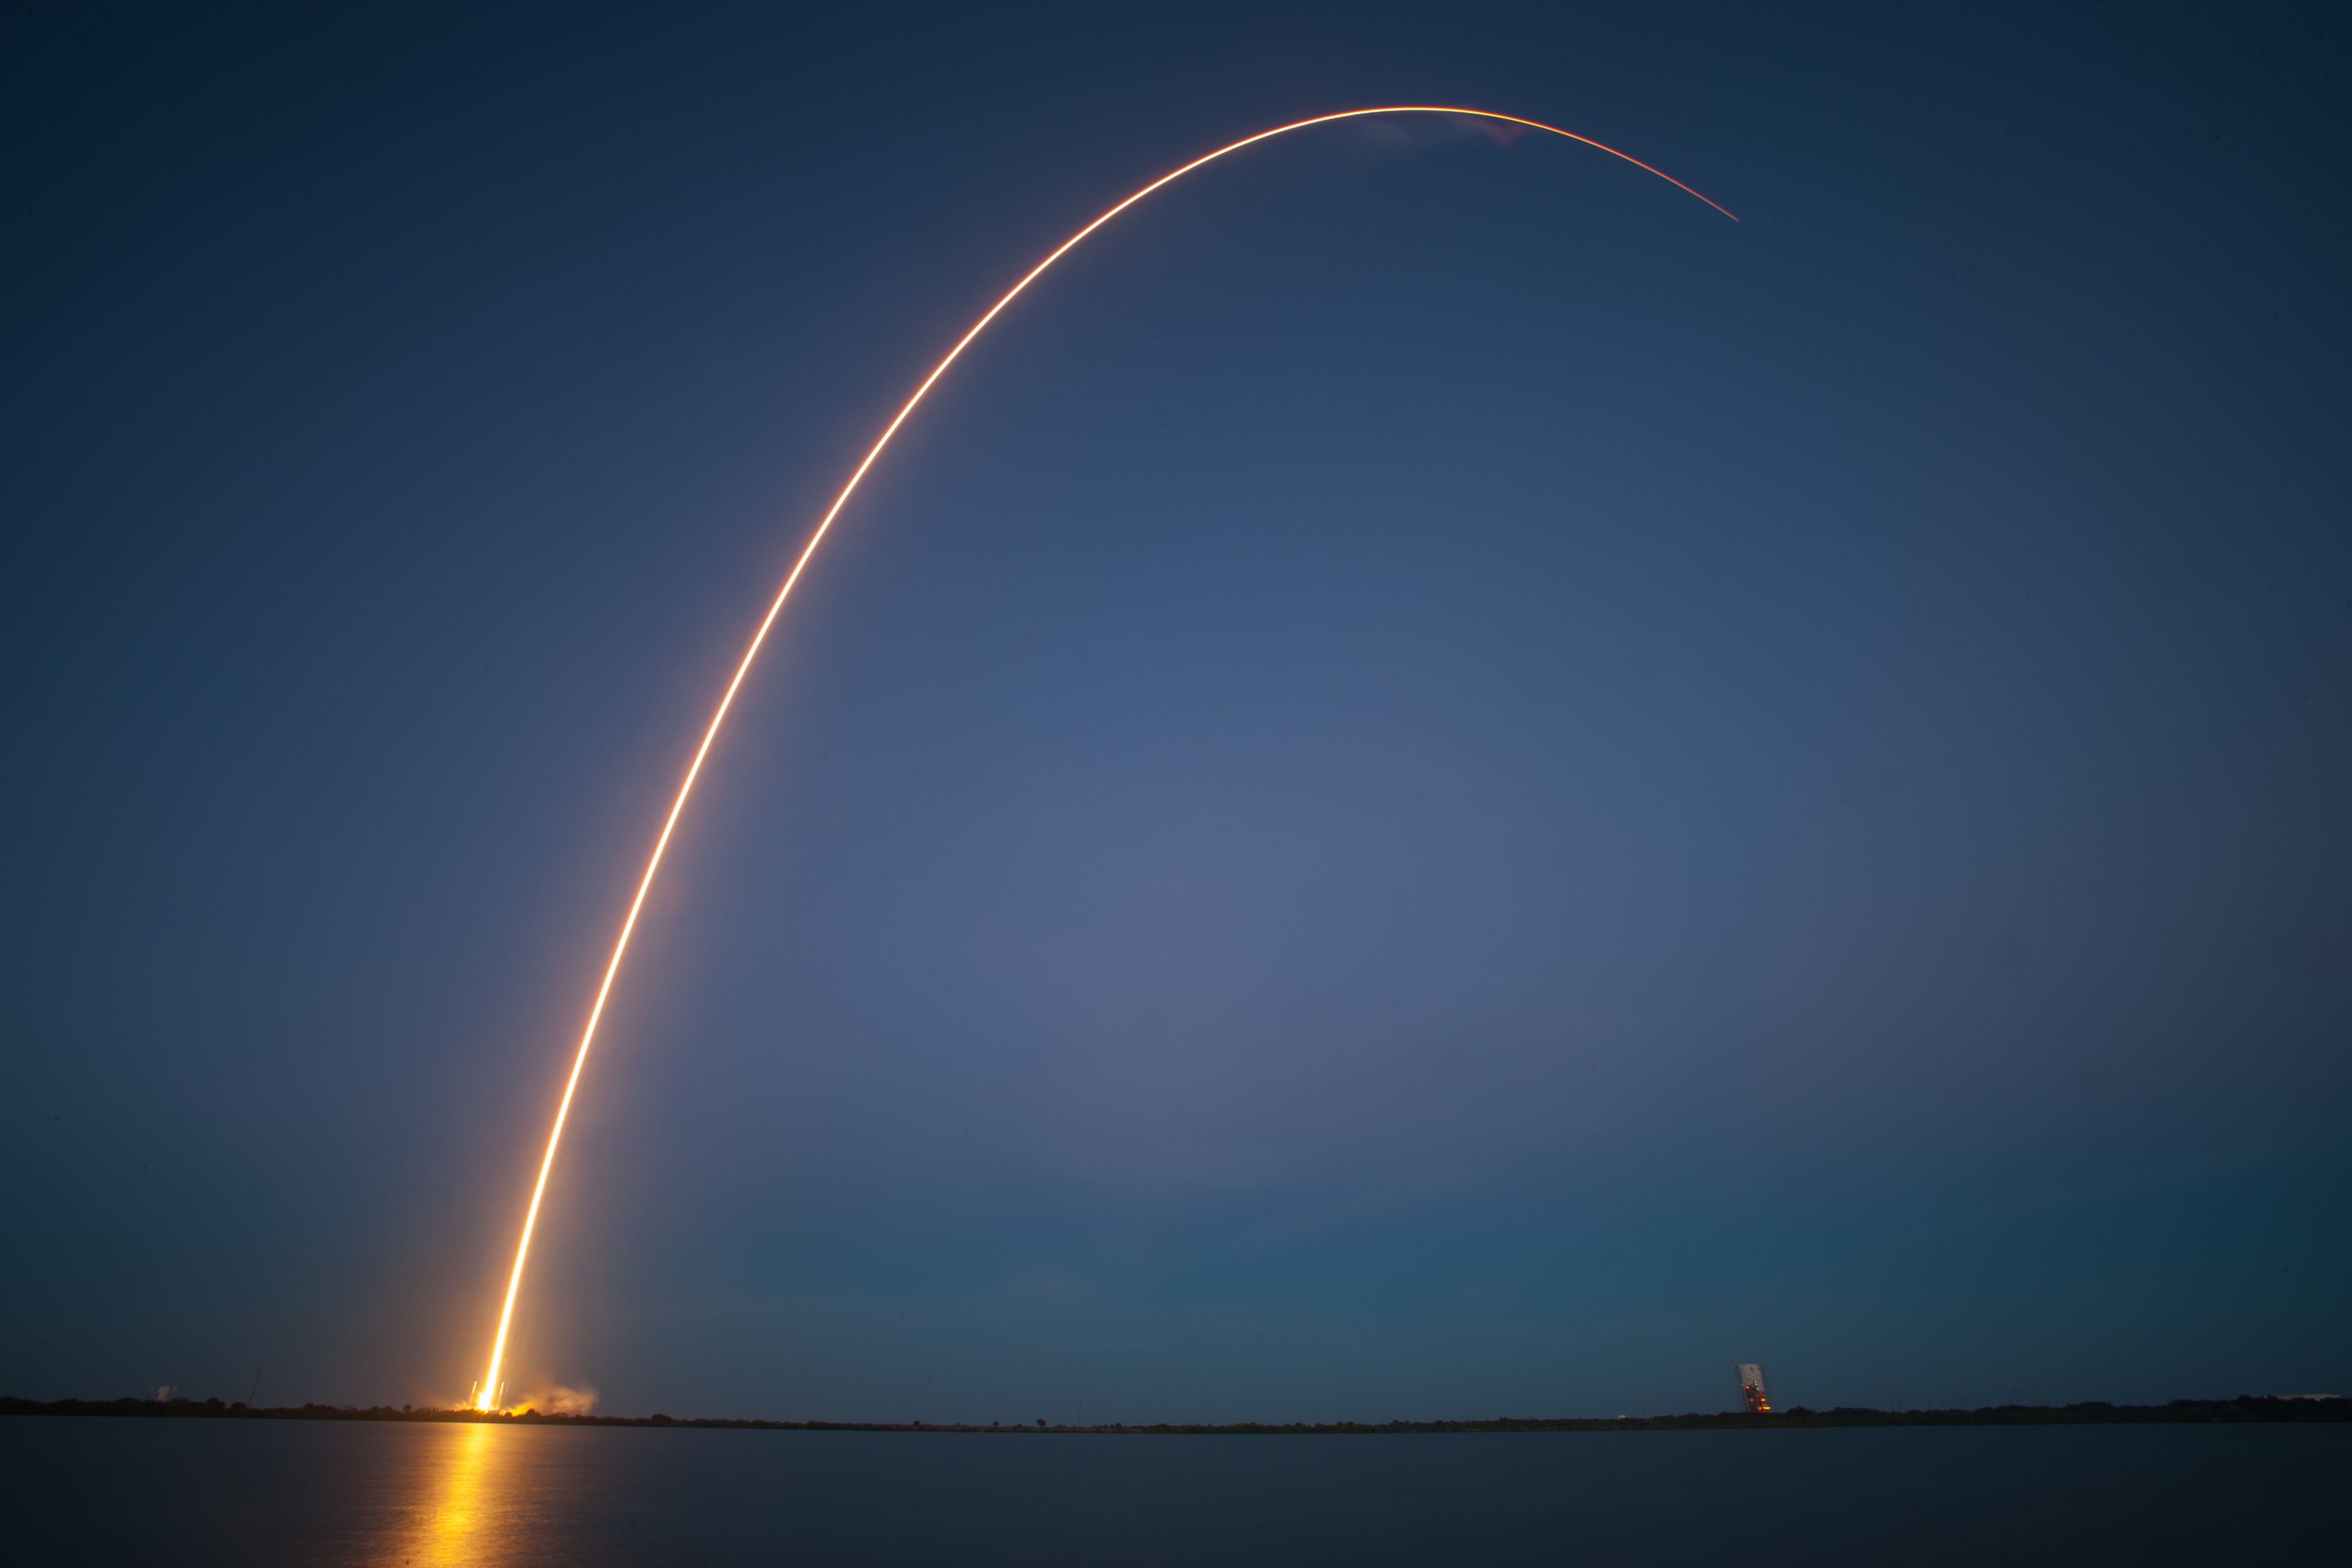
horizon, light, cloud, sky, night, atmosphere, flying, transportation, transport, line, vehicle, space, speed, rocket, launch, power, rainbow, rocket launch, flames, crescent, spaceship, fuel, countdown, cape canaveral, spacecraft, launch pad, missile, meteorological phenomenon, spacex, propulsion, lift off, atmosphere of earth, rocket engine, trajectory